What Remains: The Life and Work of Sally Mann

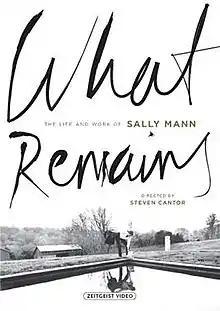

What Remains: The Life and Work of Sally Mann is a 2005 film directed and produced by Steven Cantor, which documents the photography and story of photographer Sally Mann at her Virginia farm home. The film documents the photographer's progression from a child to a mother, and the struggles Mann faces through her public and private life.